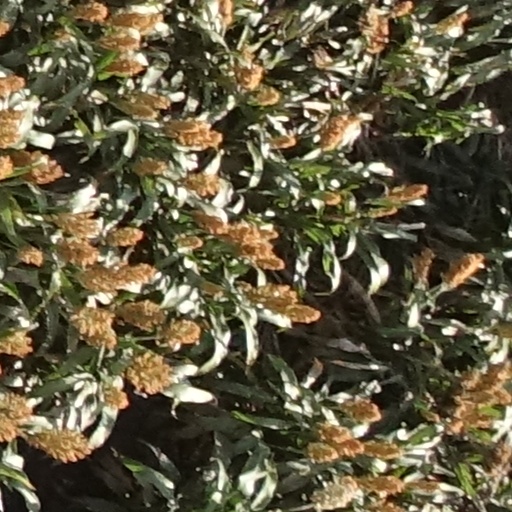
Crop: sorghum